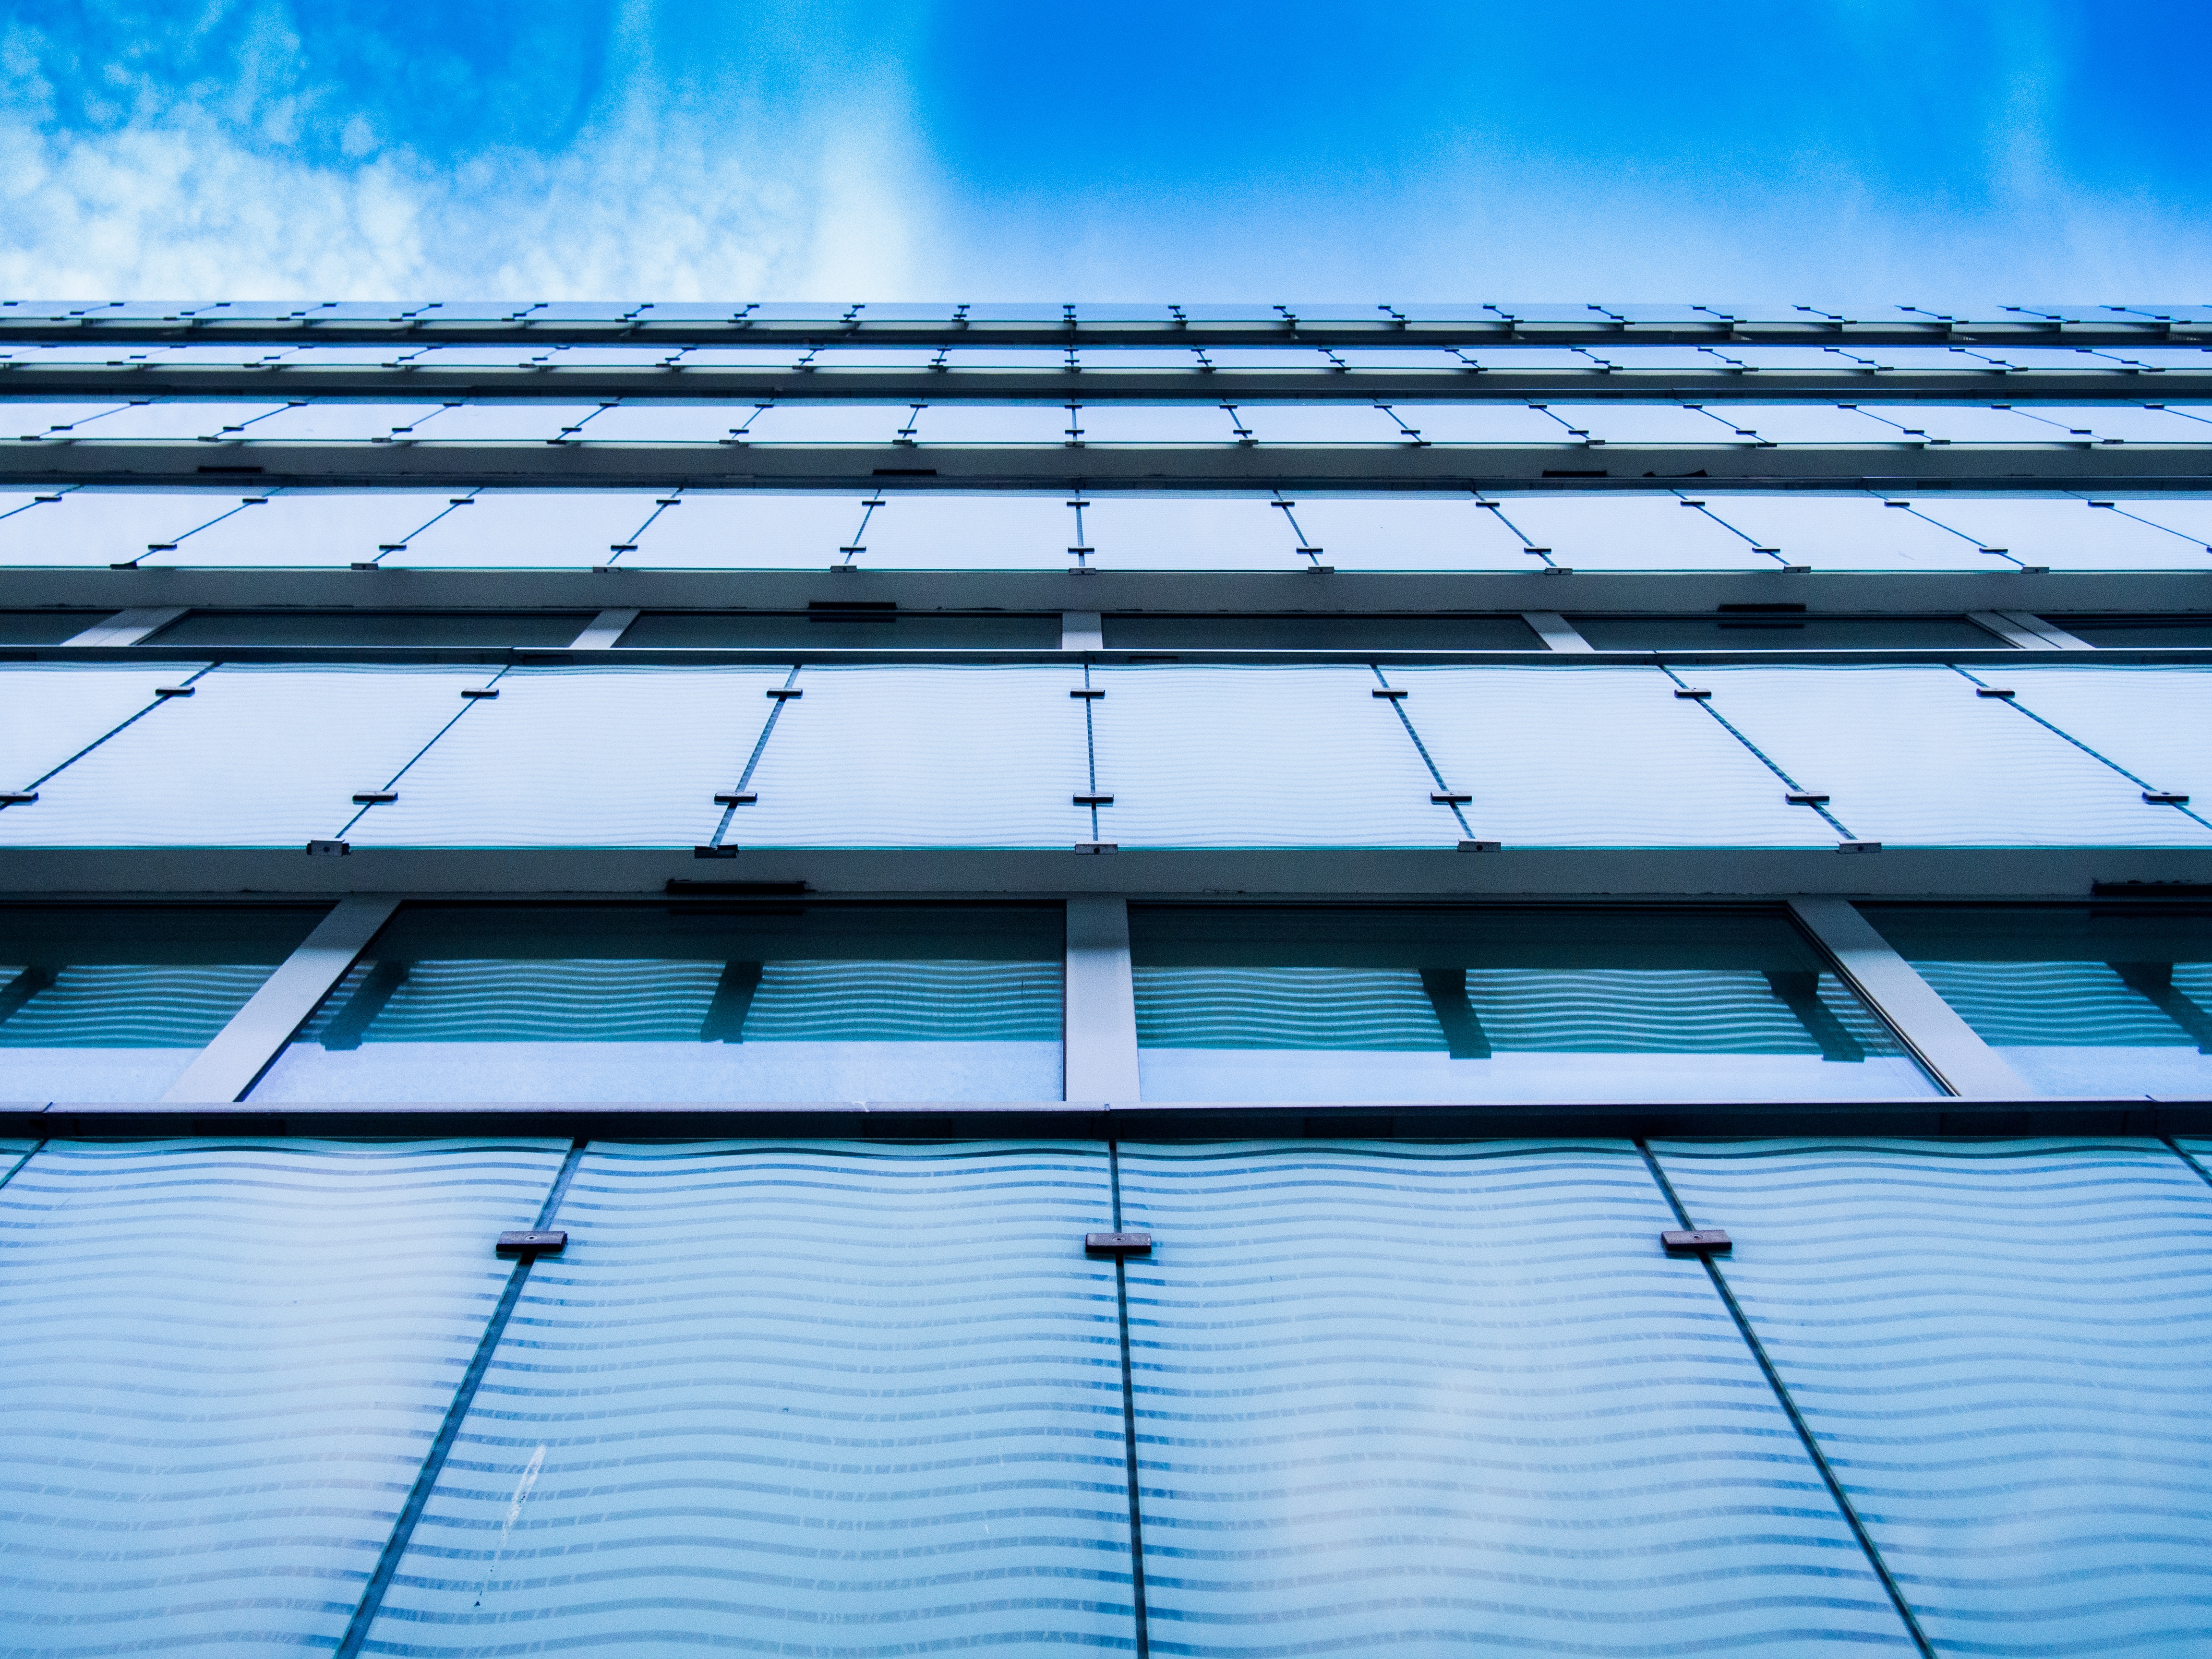
architecture, structure, sky, technology, sunlight, glass, town, roof, building, city, skyscraper, urban, cityscape, construction, line, reflection, high, facade, blue, business, electricity, modern, stadium, office building, energy, solar panel, modern building, windows, shape, solar power, daylighting, business building, modern office, outdoor structure